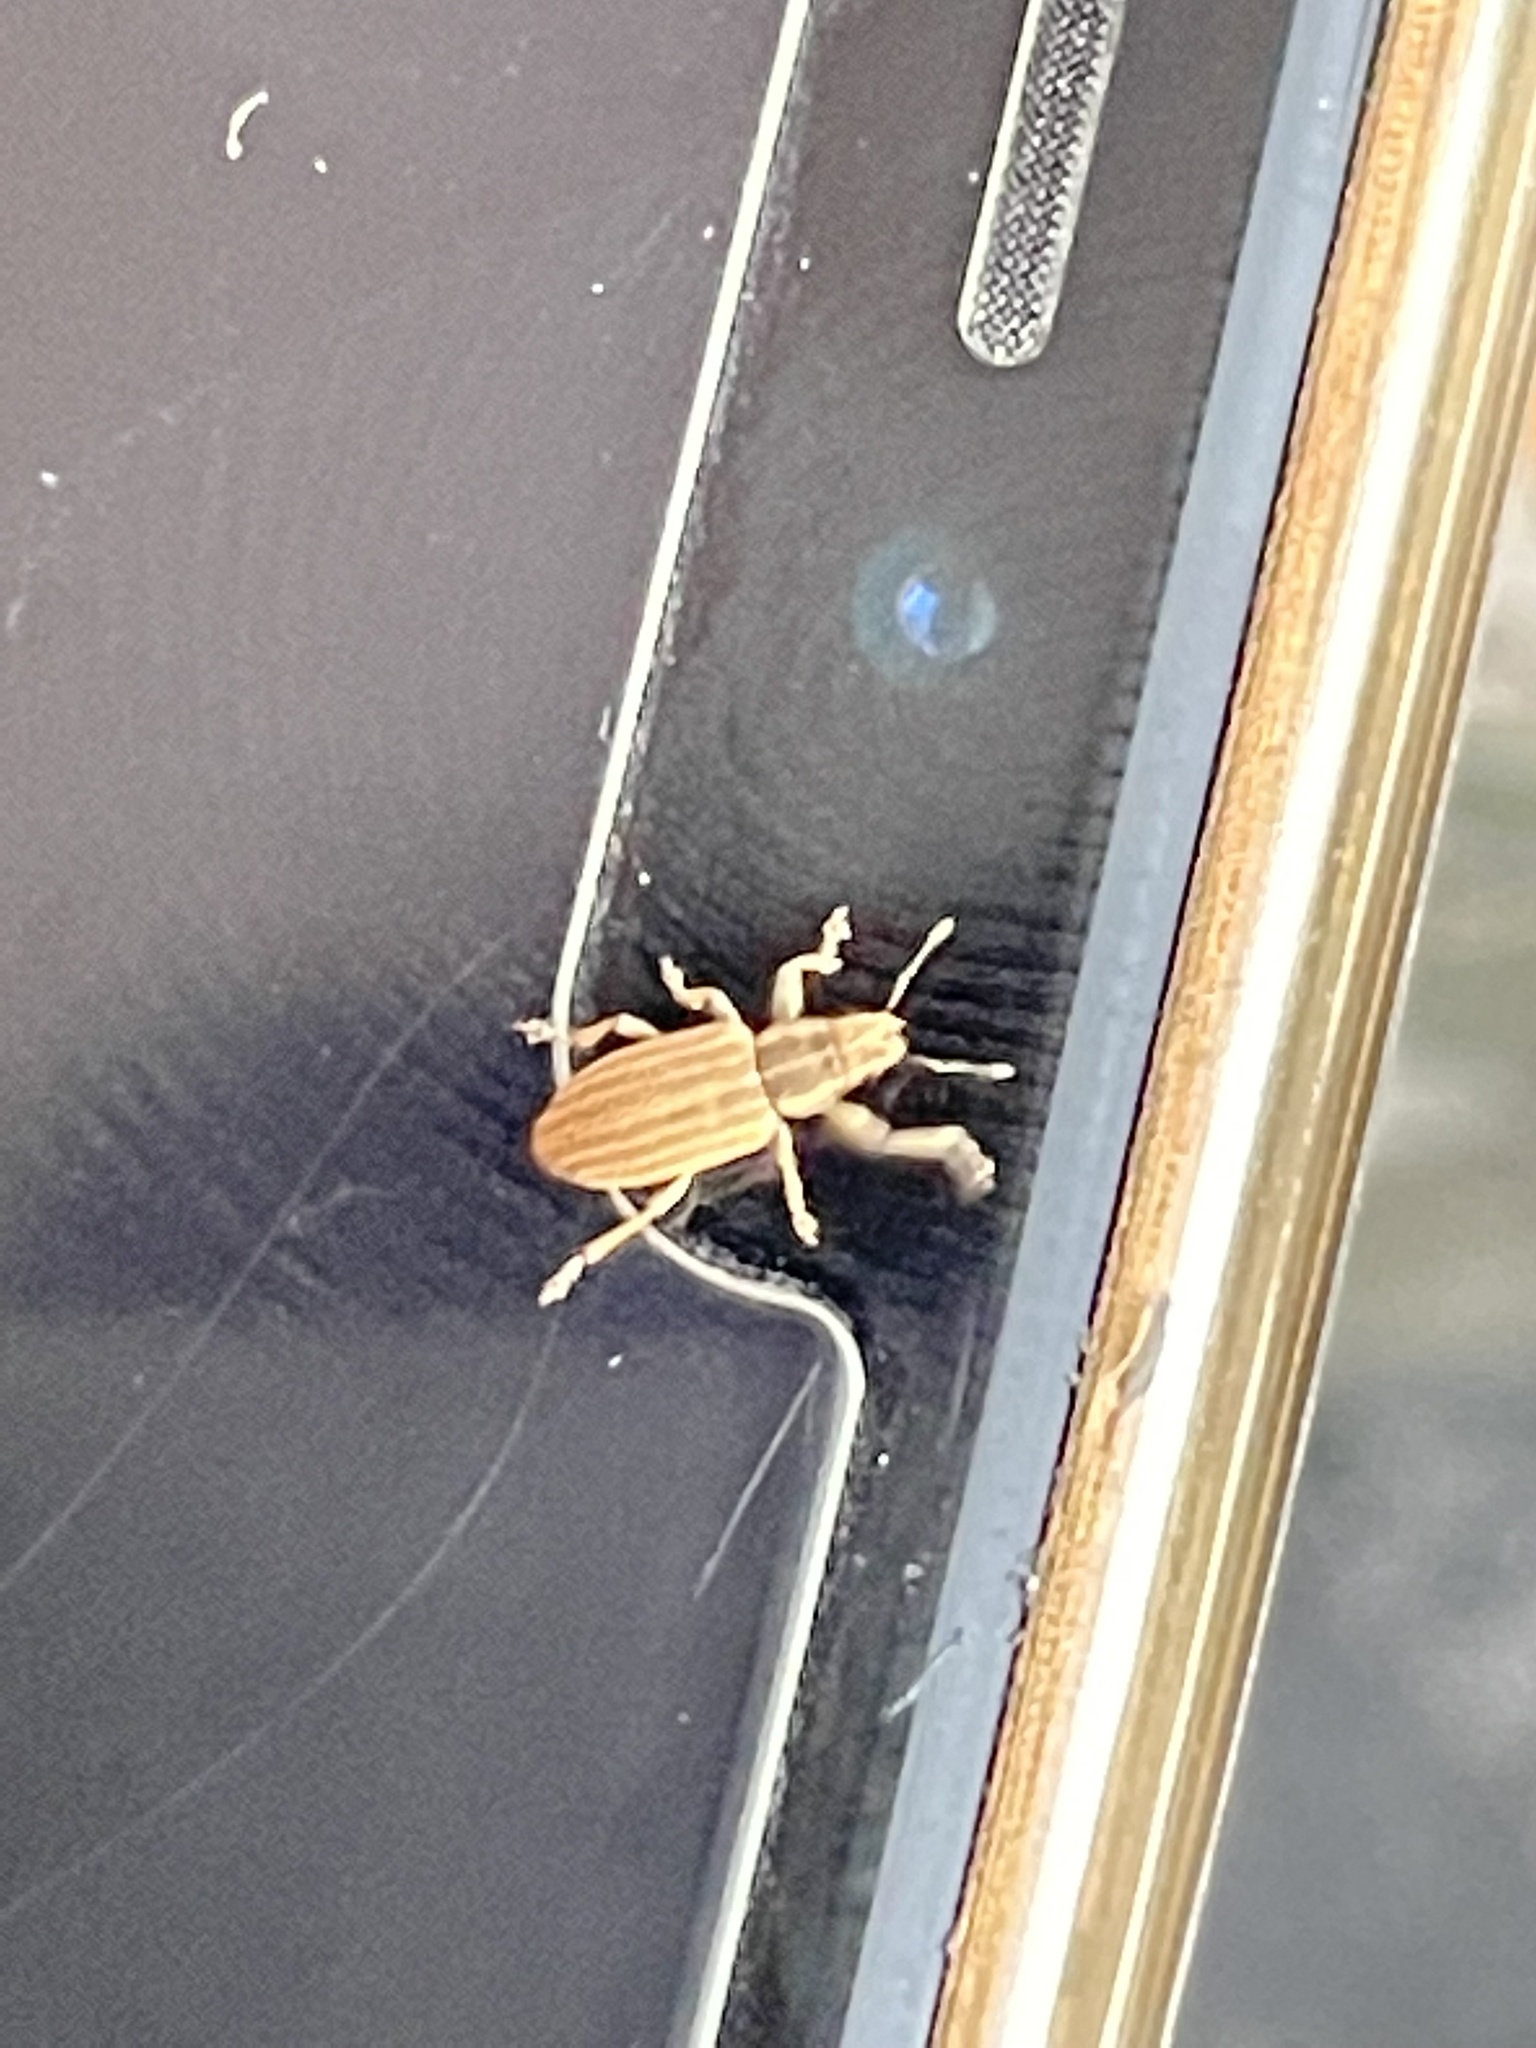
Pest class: pea_leaf_weevil